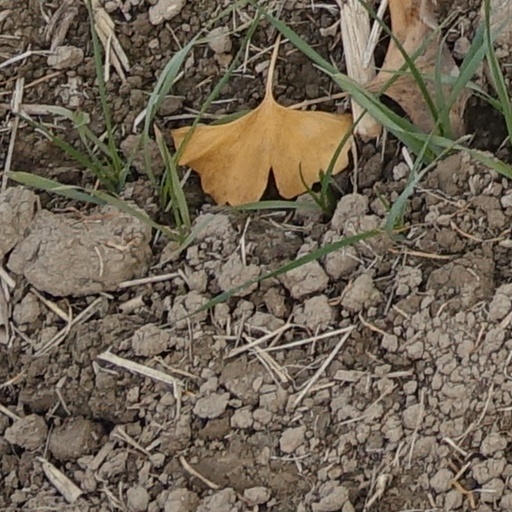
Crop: wheat